Toga

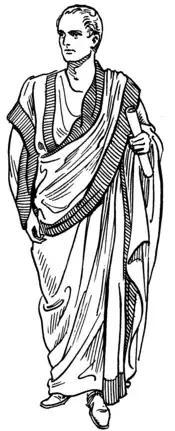
A toga praetexta

The toga was an approximately semi-circular woollen cloth, usually white, worn draped over the left shoulder and around the body: the word "toga" probably derives from "tegere", to cover. It was considered formal wear and was generally reserved for citizens. The Romans considered it unique to themselves, thus their poetic description by Virgil and Martial as the "gens togata" ('toga-wearing race'). There were many kinds of toga, each reserved by custom to a particular usage or social class.